John Alexander Logan Jr.

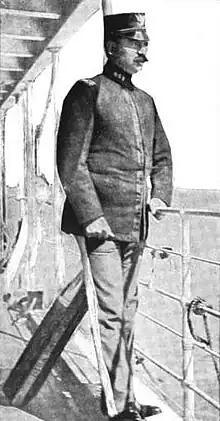
John A. Logan Jr.

John Alexander Logan Jr., born Manning Alexander Logan (July 24, 1865 – November 11, 1899), was a United States Army officer who posthumously received the Medal of Honor for actions during the Philippine–American War.